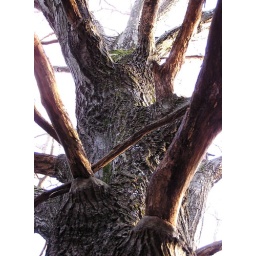
tree in the back field